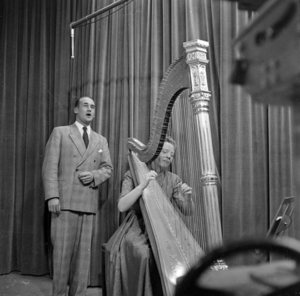
Le chanteur Kees Deenik &amp